Qena Governorate

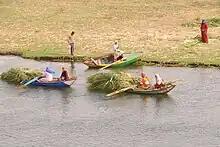
Farmers on the Nile near Qus

The governorate is divided into municipal divisions with a total estimated population as of January 2024 of 3,705,404. In the case of Qena governorate, there is one kism, a number of marakiz and 1 new city. Sometimes a markaz and a kism share a name.